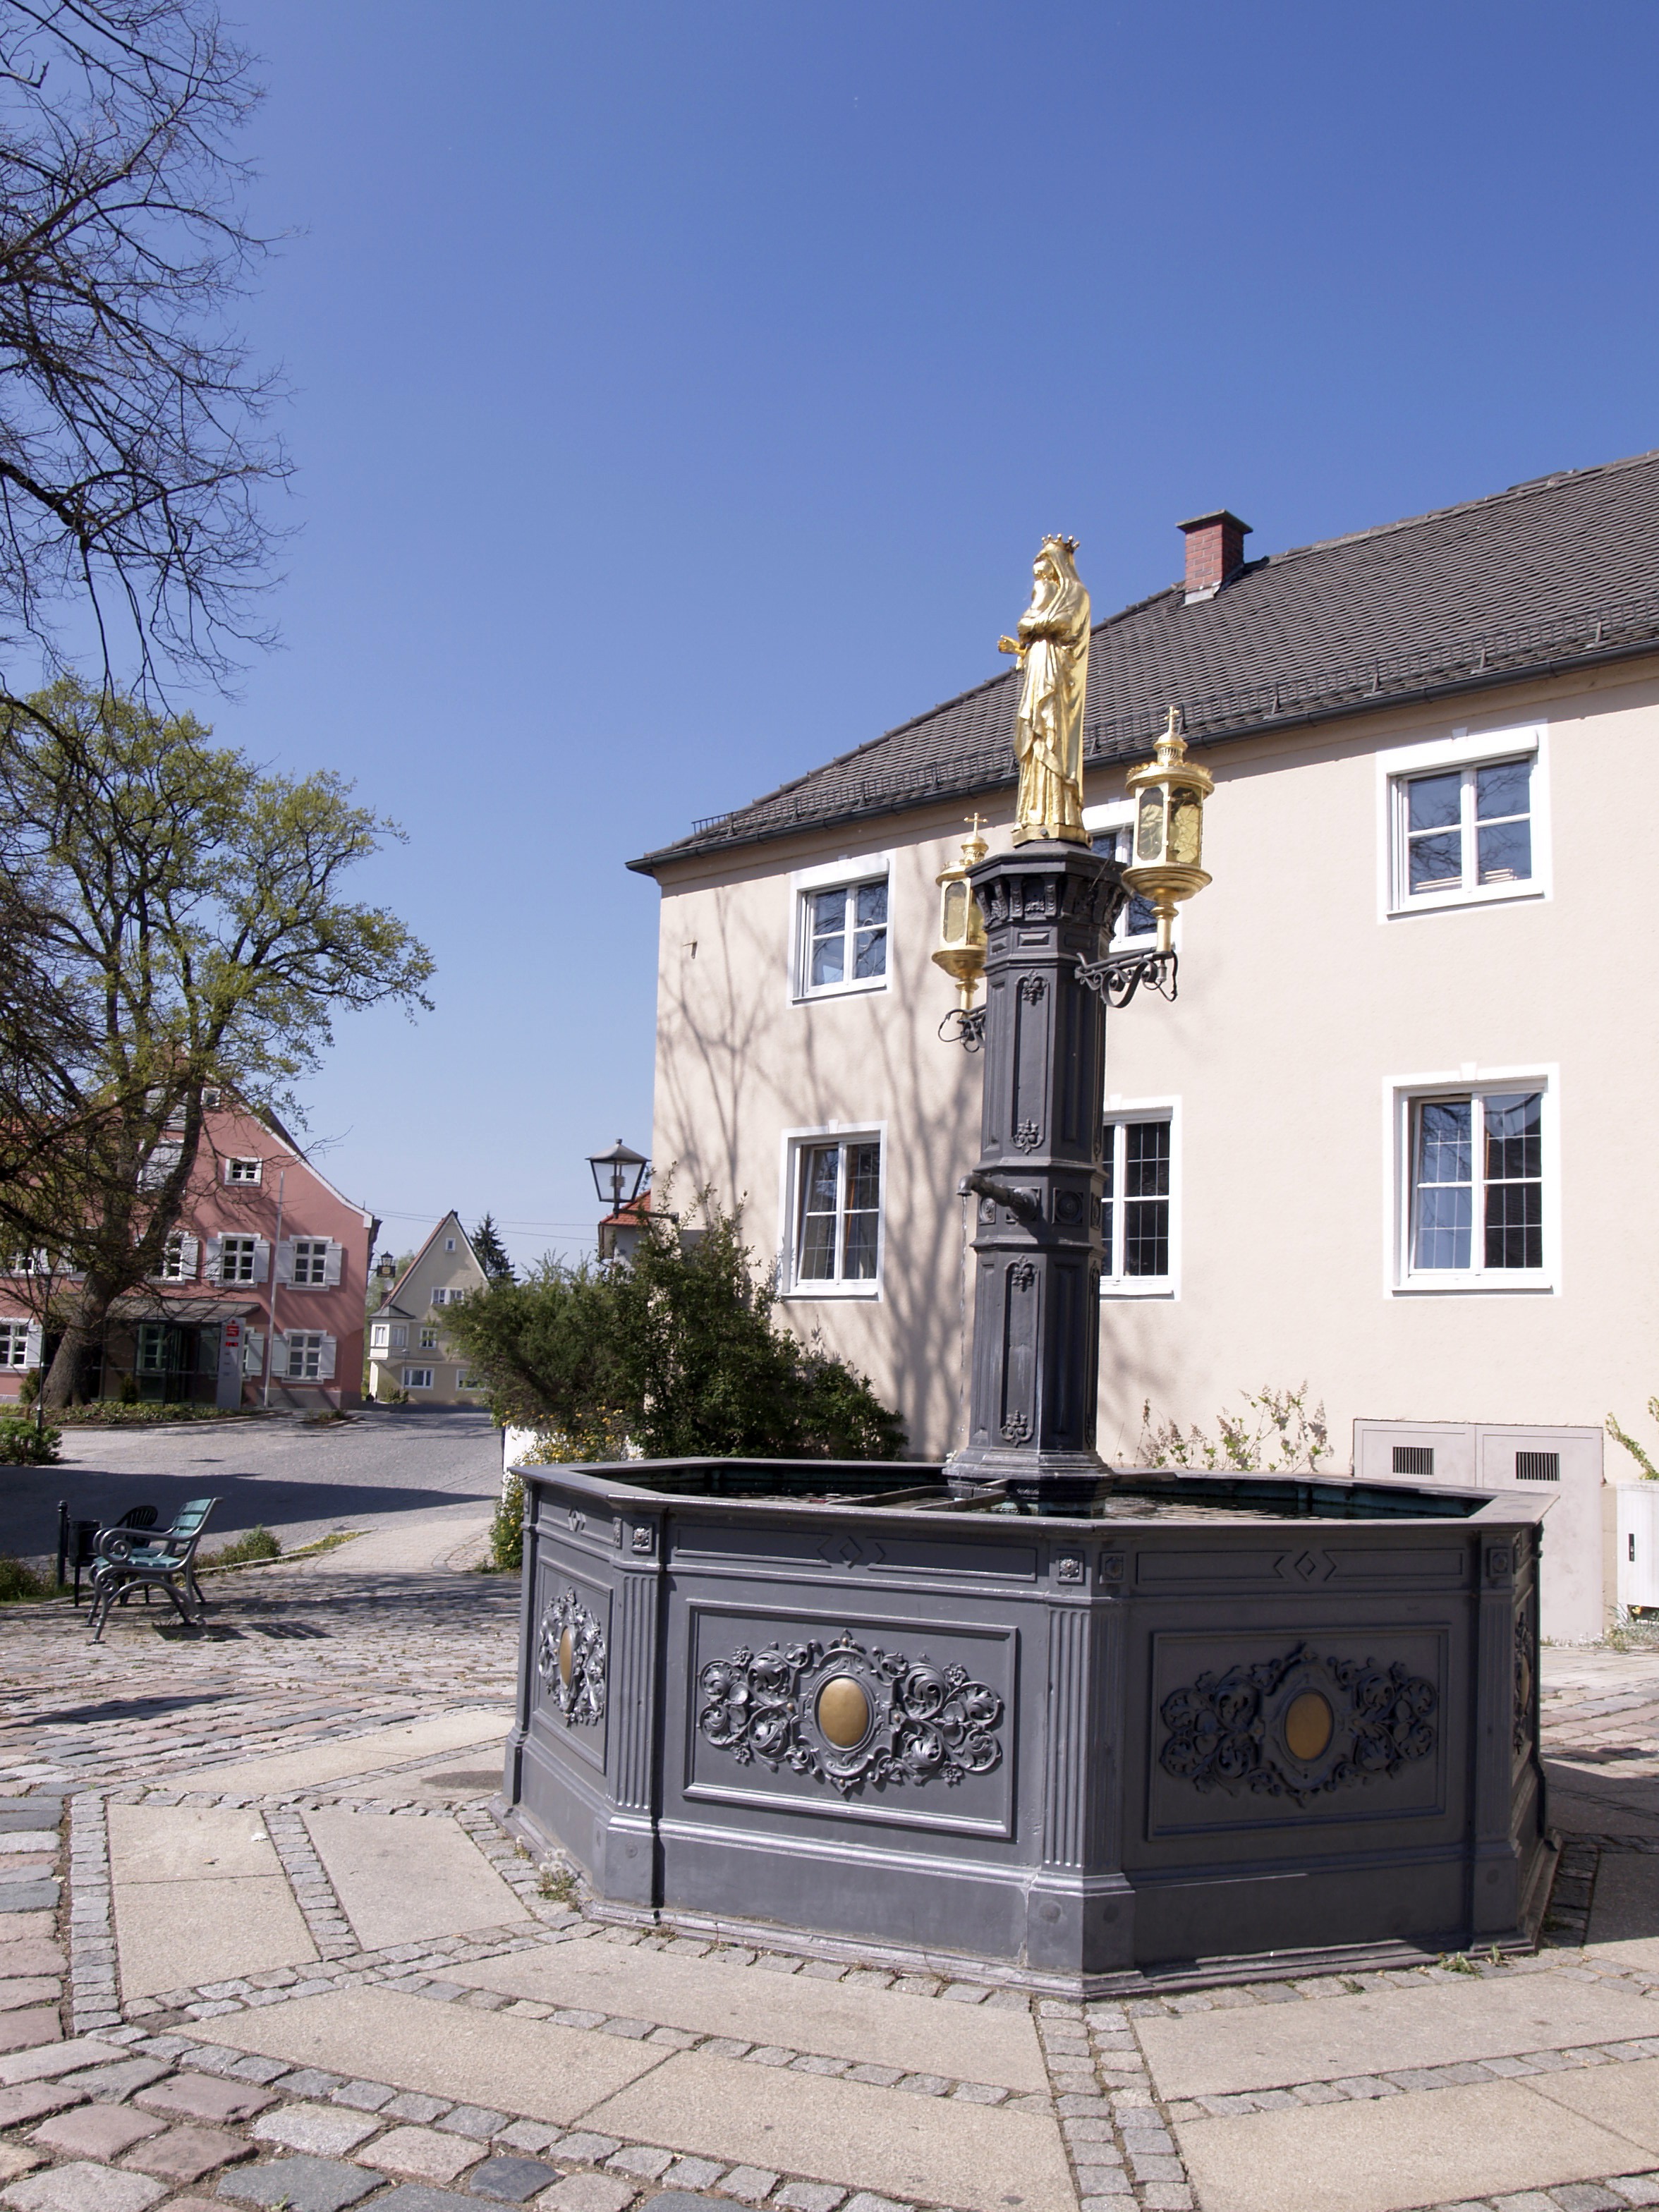
architecture, house, town, building, home, village, cottage, ancient, facade, market, chapel, place, fountain, germany, bavaria, estate, outdoor structure, altomuenster, gebaeude, standpipe, markt brunnen